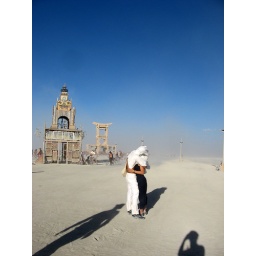
Two temples in the background, dust in the air, the sky is blue and that's my shadow in the right bottom corner.